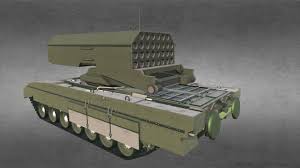
Label: TOS-1